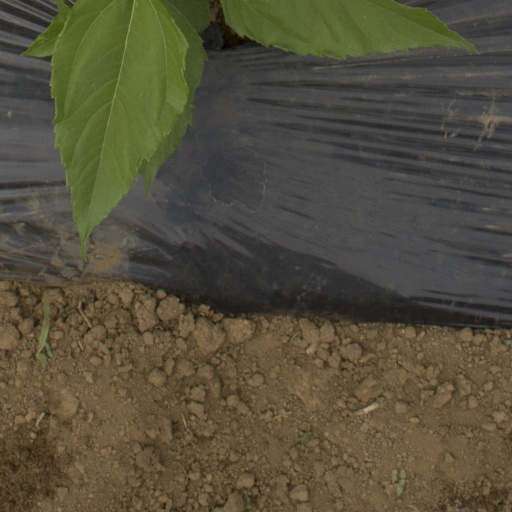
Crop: Jerusalem artichoke